Jair da Costa

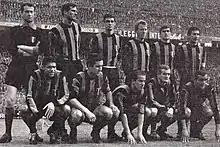
Jair (bottom row, first from left) with Inter Milan in the 1963–64 season

Jair da Costa started his club career with Portuguesa as a youth, making his senior debut against XV Novembro de Jaú. Whilst with Portuguesa he helped them to the runners-up spot in the 1960 Campeonato Paulista.